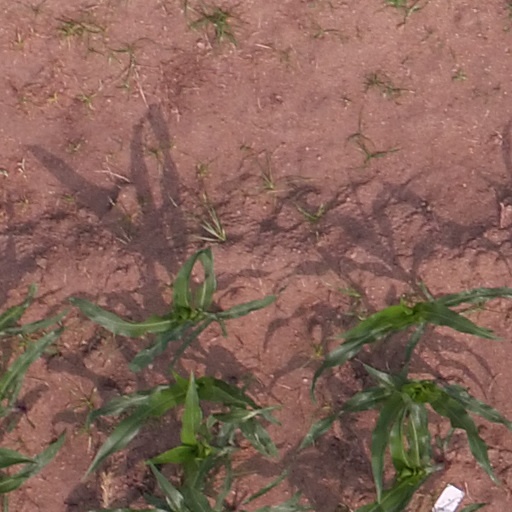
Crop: maize; corn